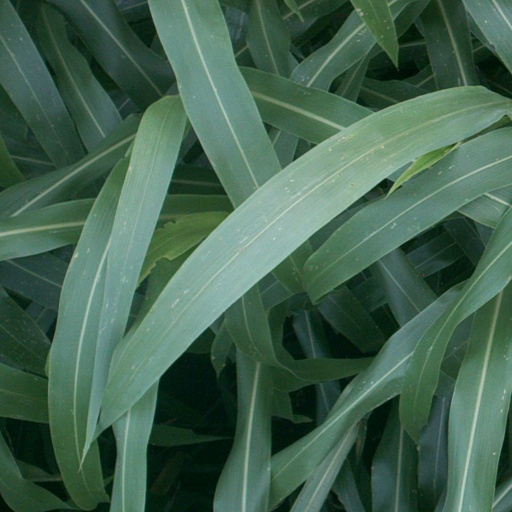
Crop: sorghum